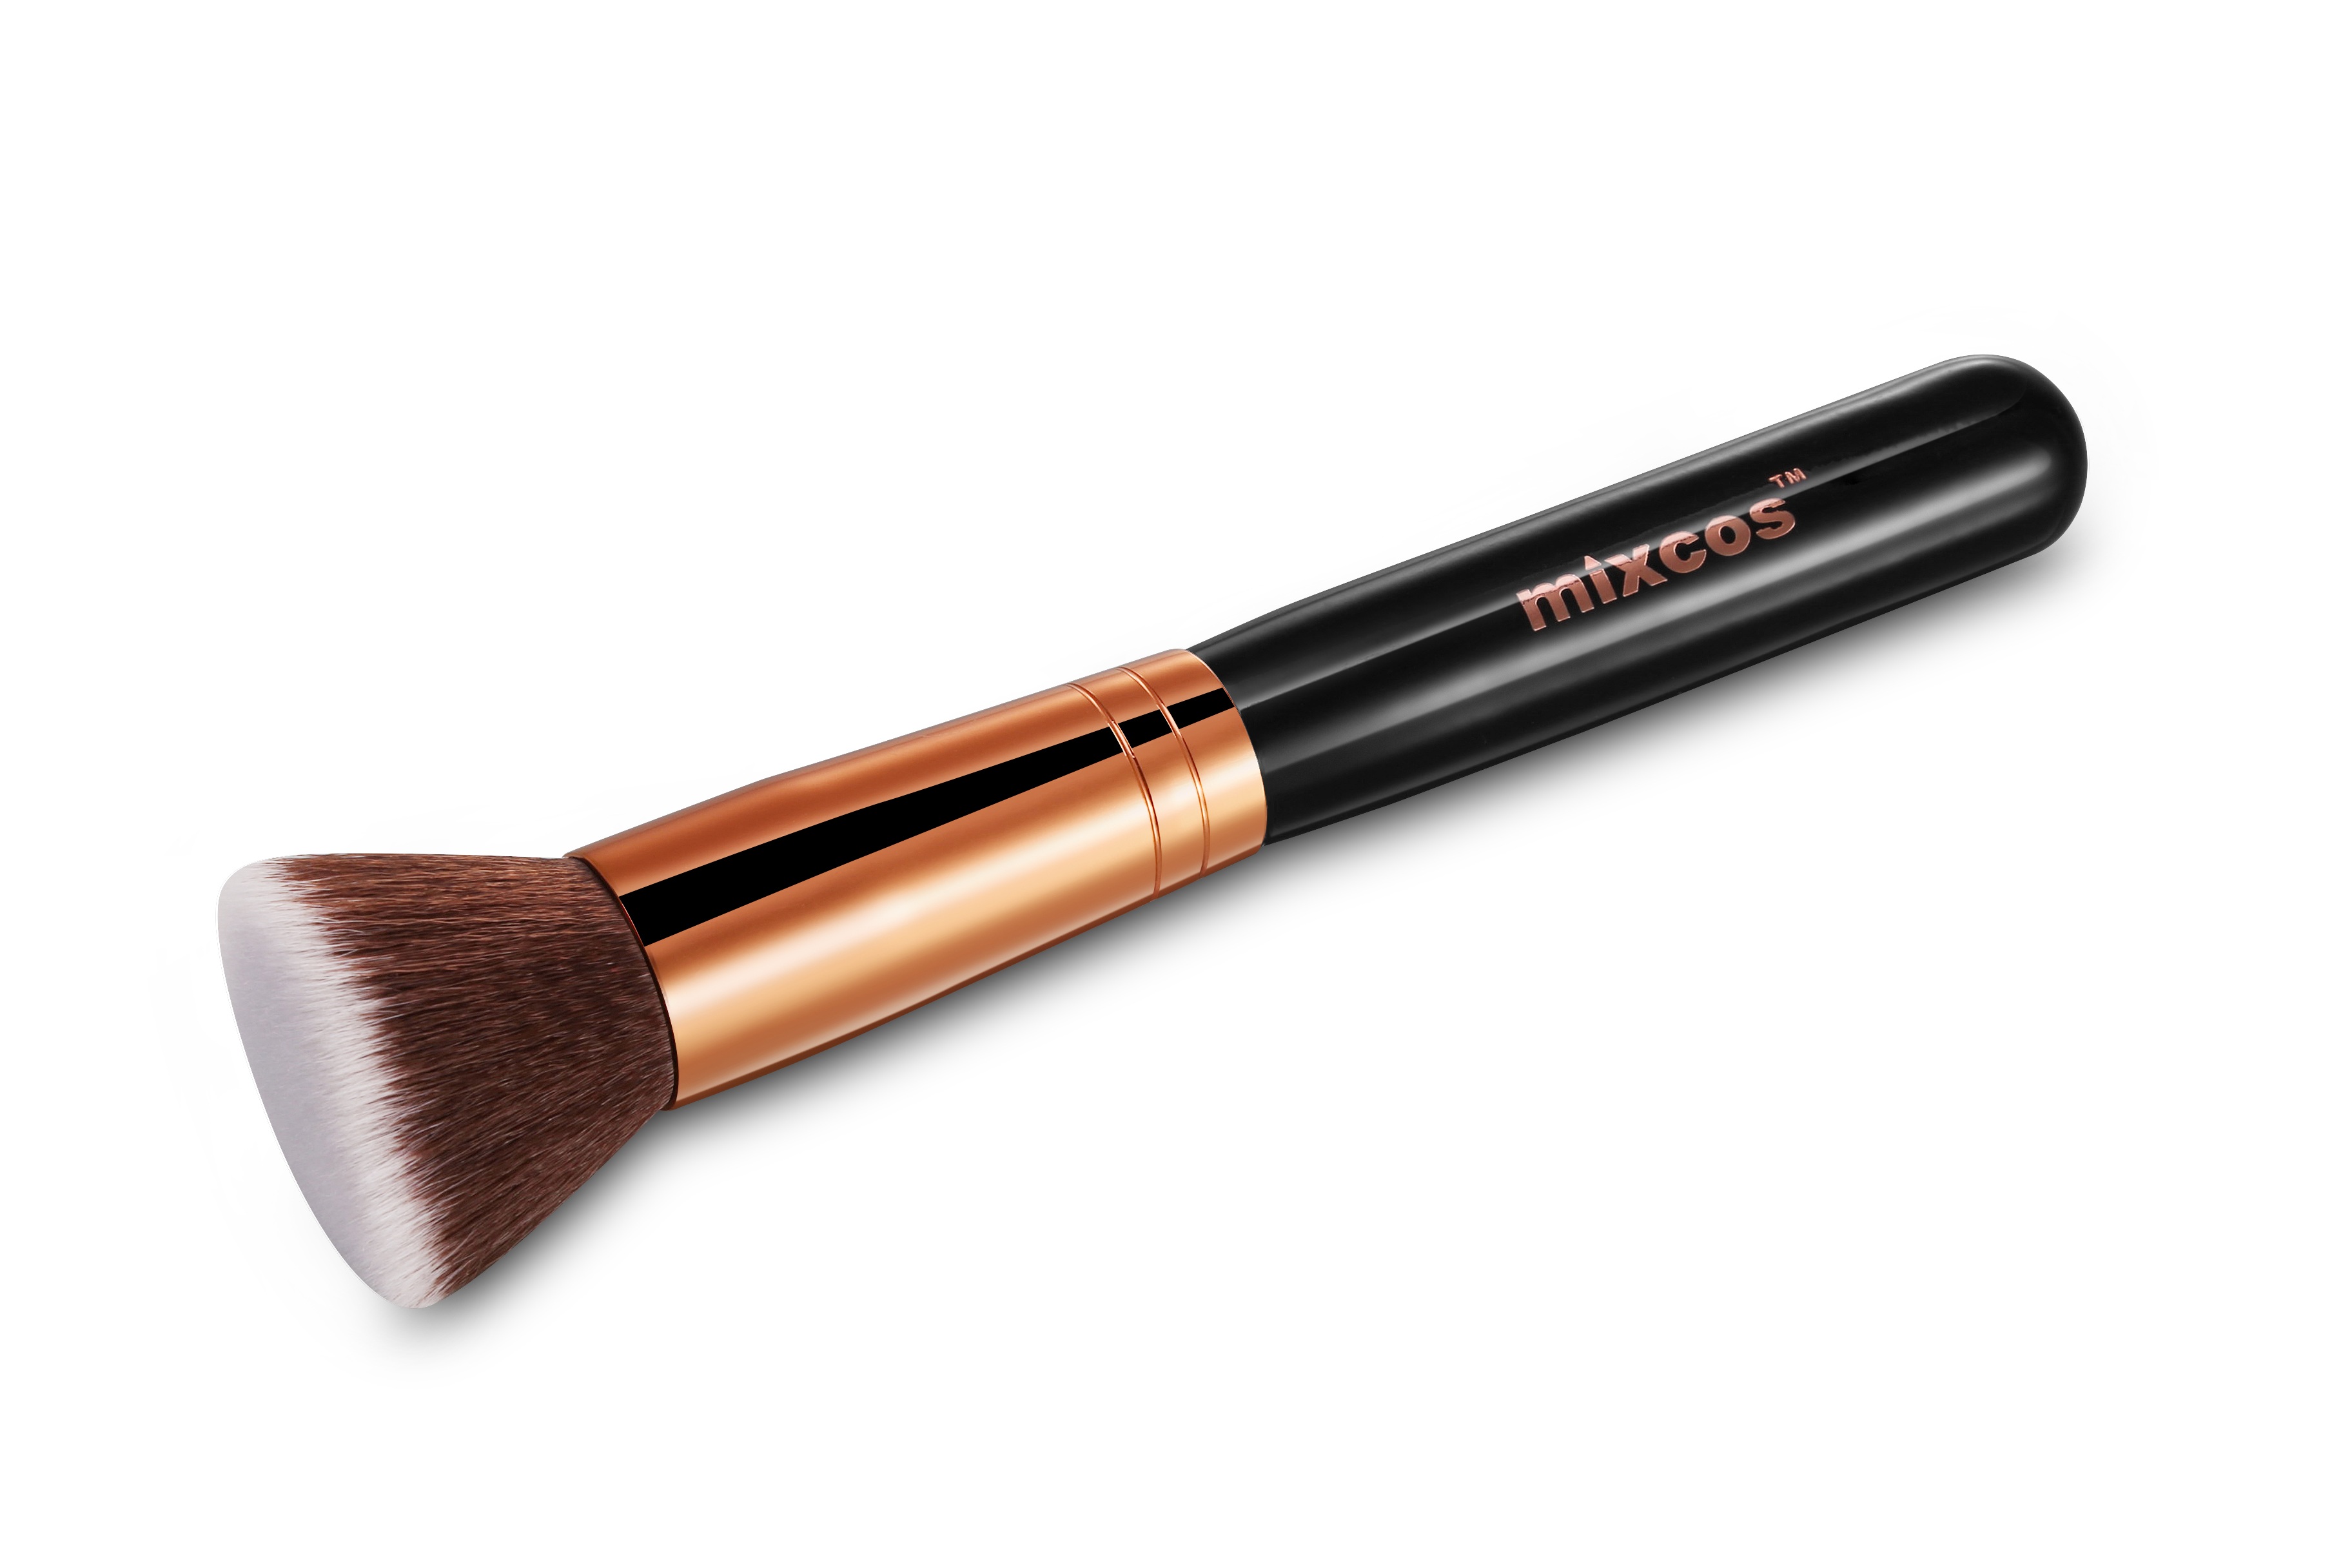
brush, tool, makeup, cosmetics, skin care, writing brush, makeup pen, cue stick